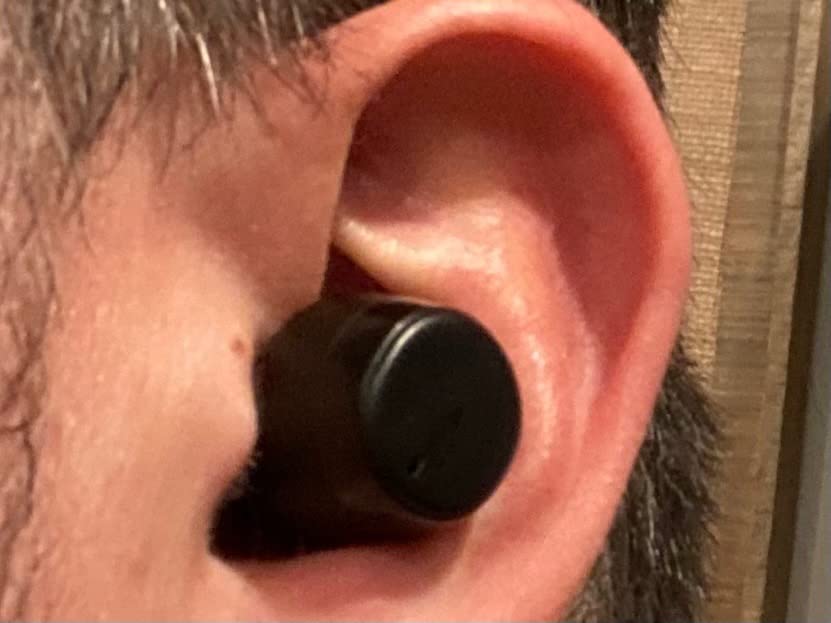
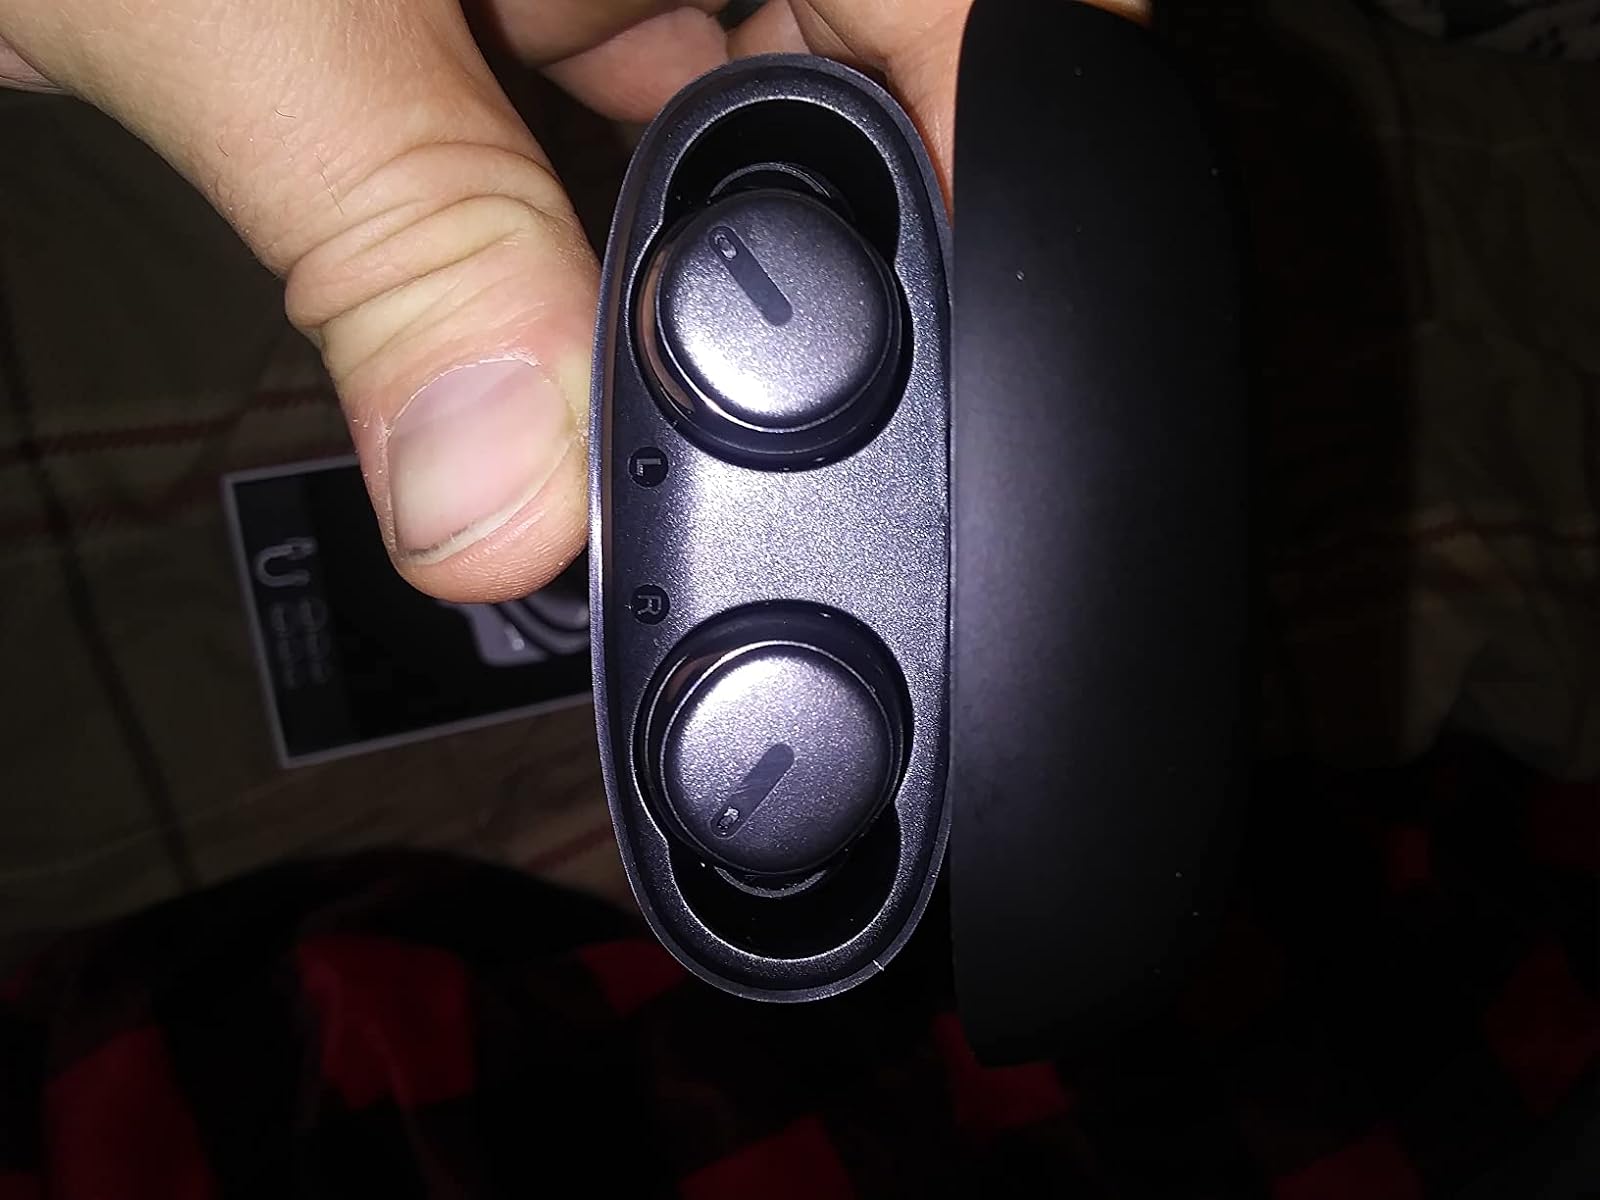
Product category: earbuds
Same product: yes